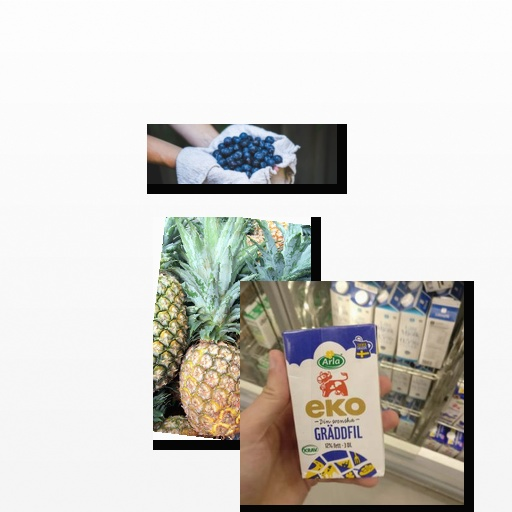
Food items: blueberry, pineapple, sour_cream